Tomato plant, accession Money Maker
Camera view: tilt-top (135 deg); turntable rotation: 180 degrees
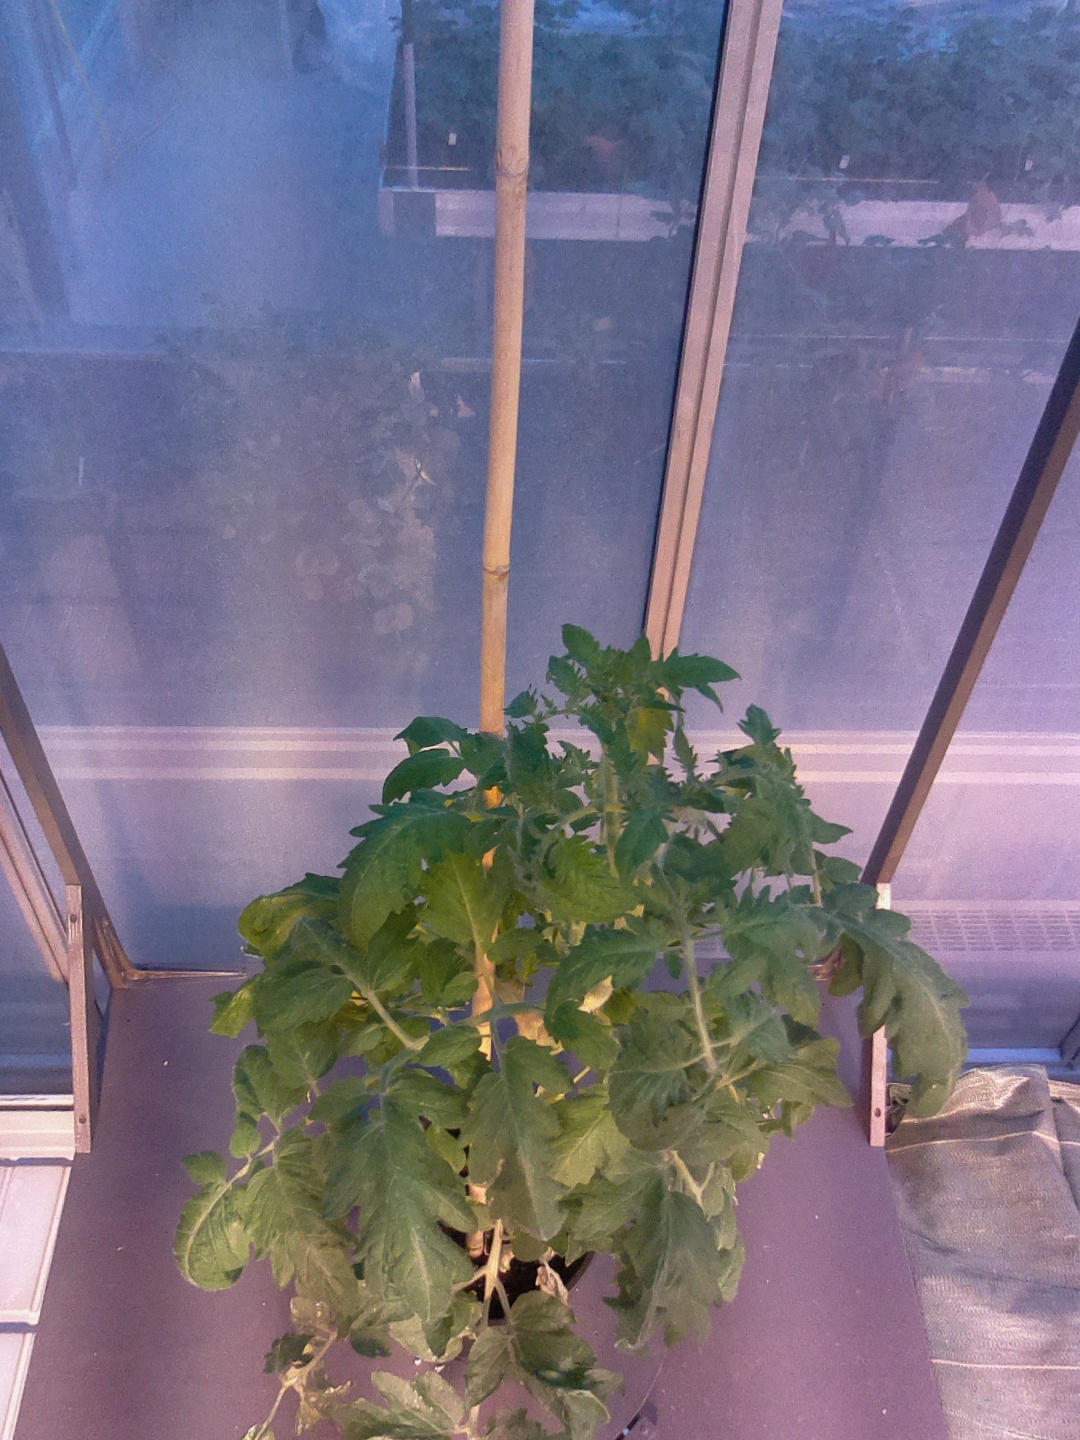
BBCH growth stage 63: 30%-40% of flowers open